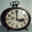
Label: clock